Luciano Ligabue

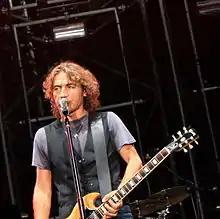
Ligabue performing in Turin on 2010–09–18

On 10 September 2005, Ligabue held a concert in Reggio Emilia to celebrate his first 15 years of activity. The audience of around 180,000 set a European audience record for the one, non-free event for a single artist. However, due to problems with the audio system, several thousand people were unable to listen to the music and left the concert early. Ligabue later apologized for the problems.